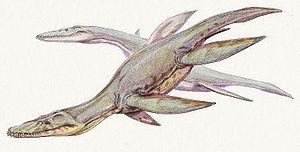
Cette liste de Plésiosaures est une liste complète des différents genres classés dans l'ordre des Plesiosauria, en excluant les termes vernaculaires. Cette liste inclut tous les genres reconnus et acceptés, mais aussi les genres aujourd'hui considérés comme invalides, douteux, ou qui ne sont pas formellement publiés, ainsi que les « synonyme Junior » et les genres qui ne font plus partie des Plésiosaures.
Simolestes est un genre éteint de pliosaures carnassiers.